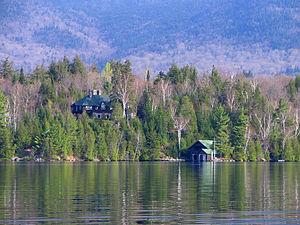
Le lac Placid est un lac situé dans les Adirondacks, au nord de l'État de New York, à une altitude de 566 m. Sa superficie atteint 8,8 km² et sa profondeur moyenne est de 15 m.